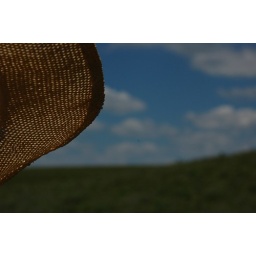
This pic is of a straw hat in front of a hill in Kansas